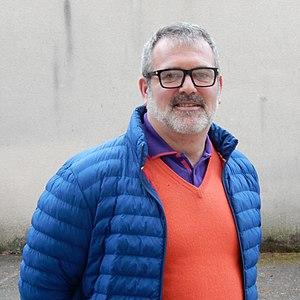
Le député français Raphaël Gérard, de la quinzième législature de la cinquième République, élu pour la quatrième circonscription de la Charente-Maritime. Photo prise le 12 janvier 2020.
Raphaël Gérard, né le 17 octobre 1968 à Cirey-sur-Vezouze, est un cadre d'entreprise et homme politique français, membre de La République en marche. Il est élu député de la Charente-Maritime en 2017.
Cet article dresse, par ordre alphabétique, la liste des 577 députés français de la XVᵉ législature de la Cinquième République, ouverte le 21 juin 2017.